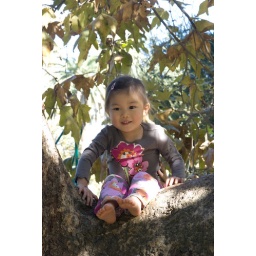
monkey in the tree